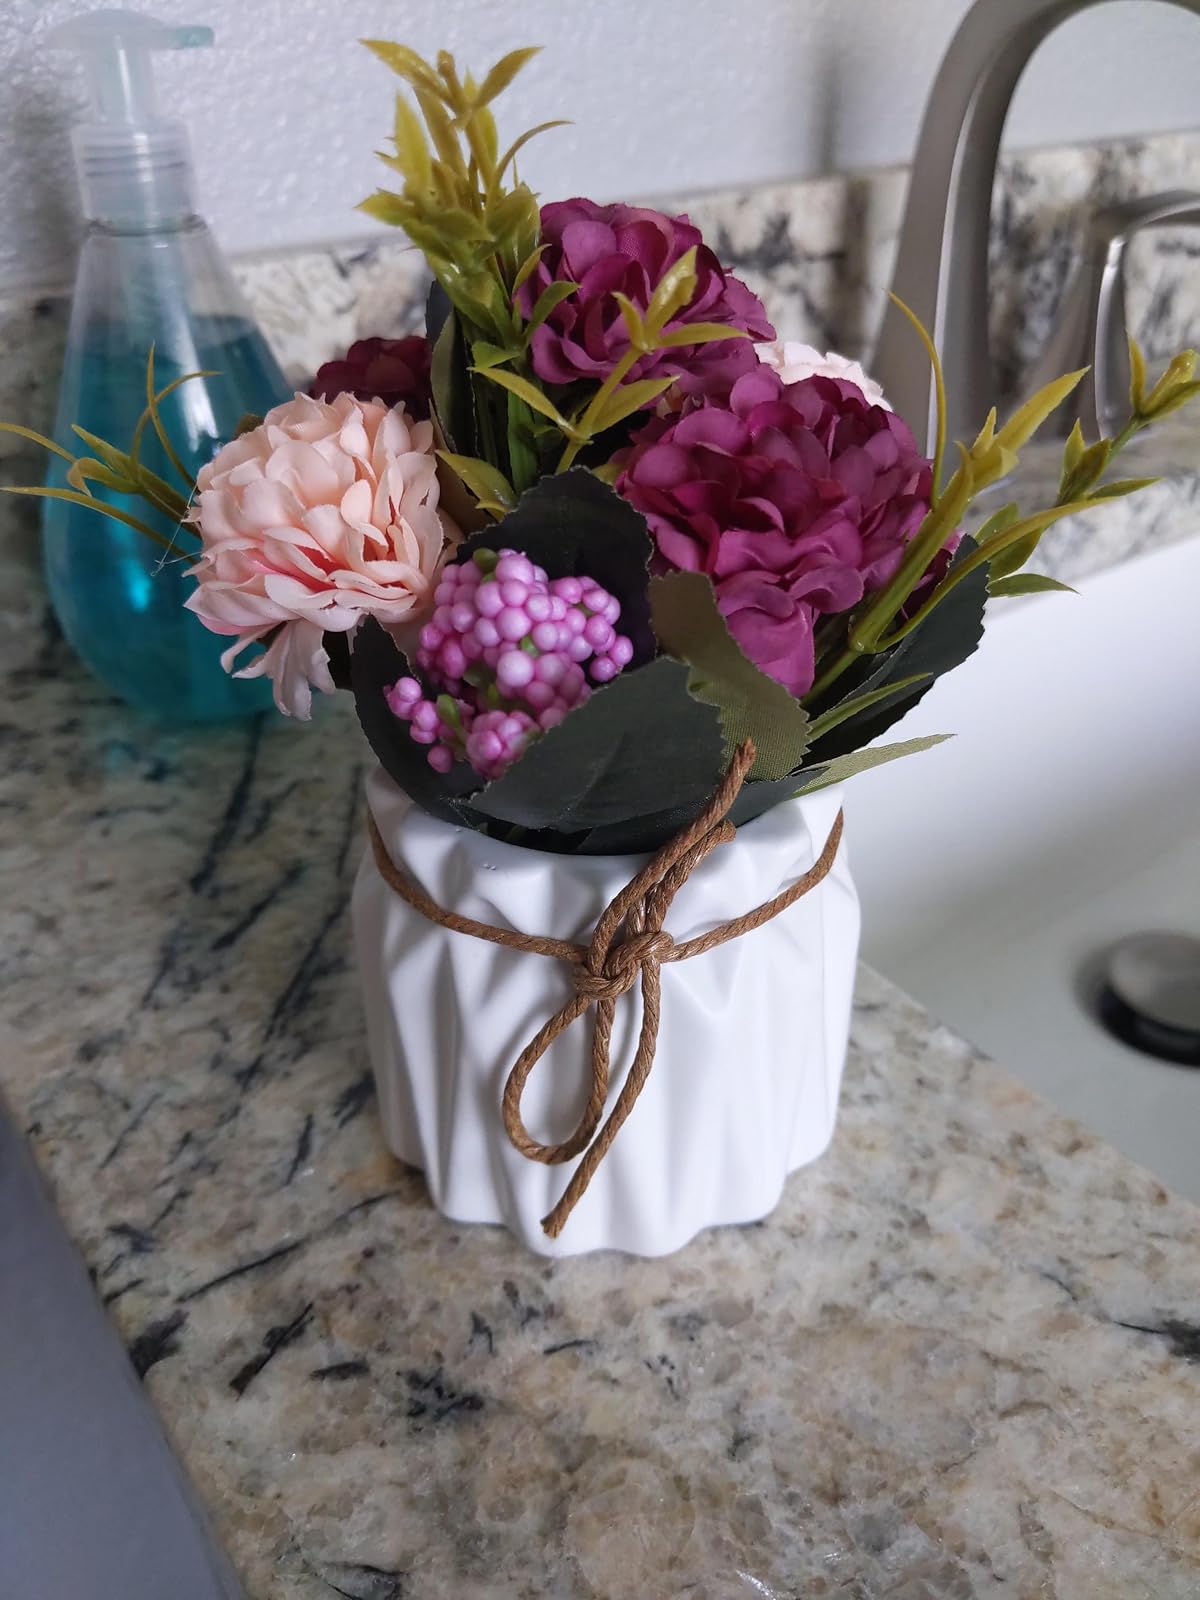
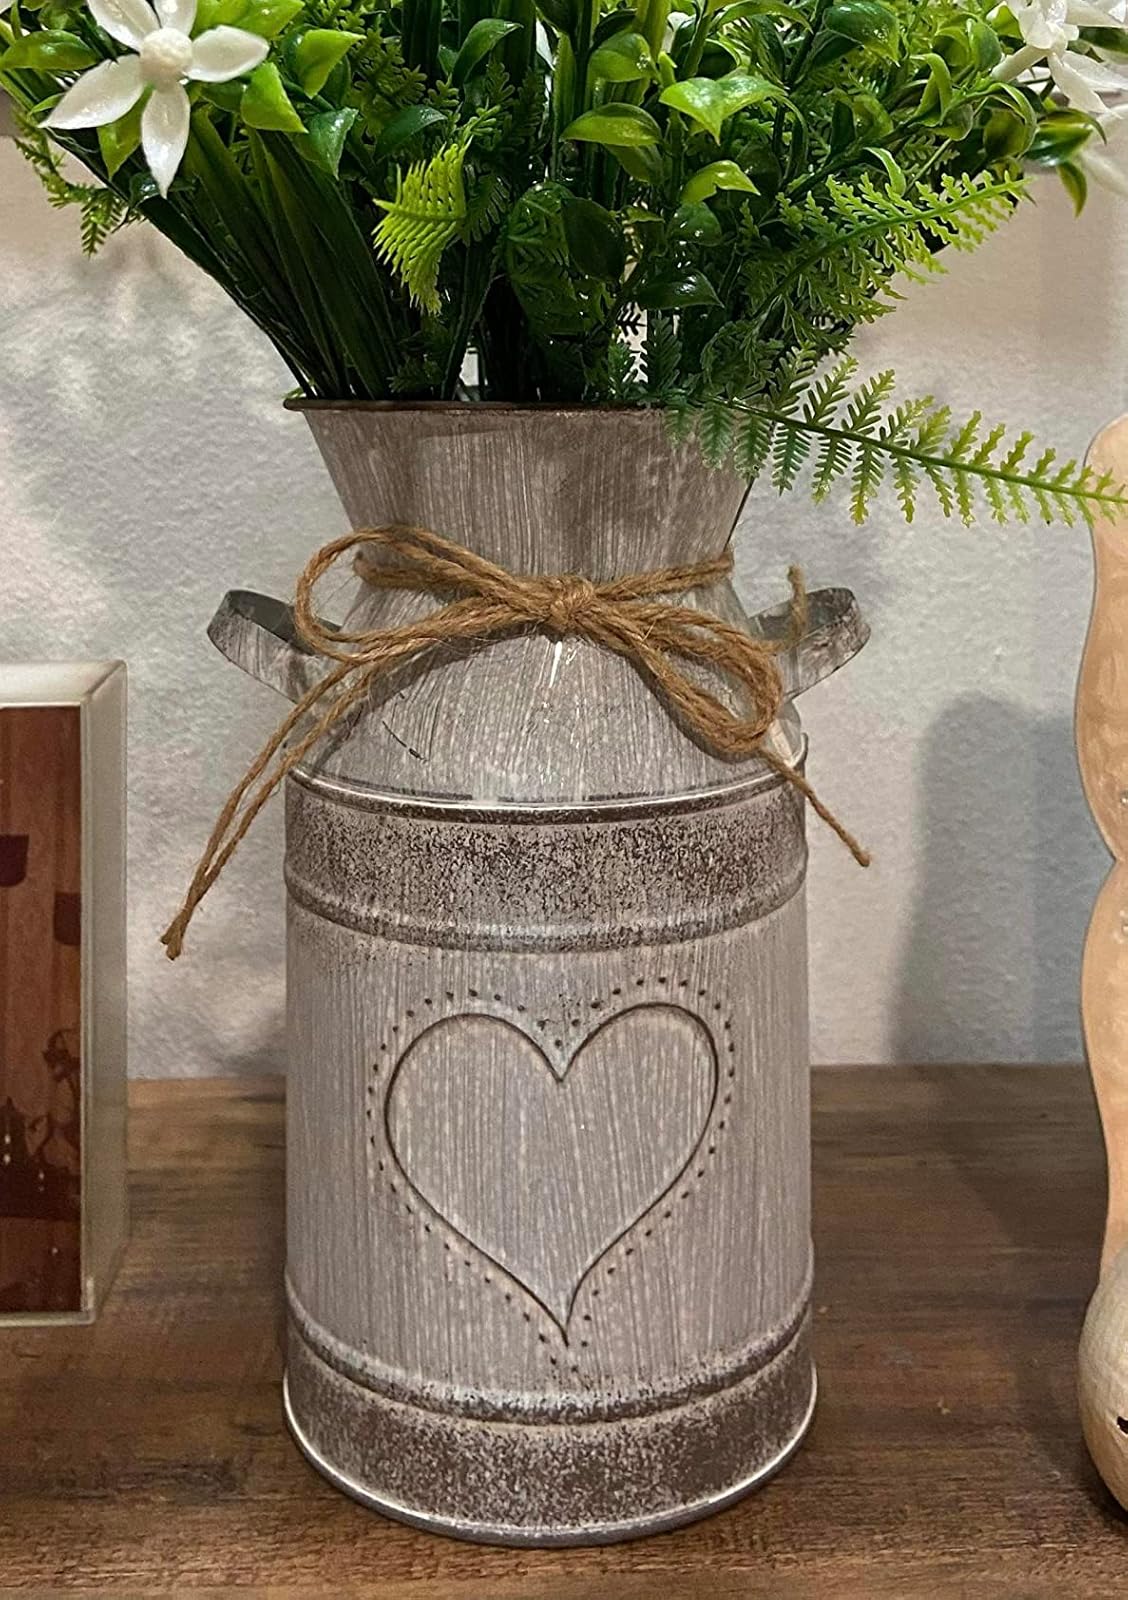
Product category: vase
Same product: no